Silk Way Rally

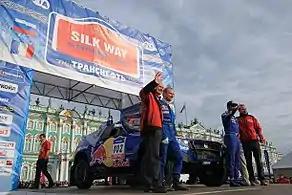
Start ceremony of the rally-marathon "Silk Way 2010" from the Palace Square in St. Petersburg, Russia

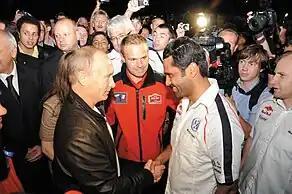
Vladimir Putin on the bivouac of the rally-marathon "Silk Way" meets with the participants of the competition

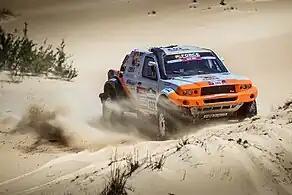
Winner of the Silk Way Rally 2012 Boris Gadasin

First departure from Moscow for the Silk Way Rally, which saw its number of entries rise, to the delight of the thousands of Muscovites who came to Red Square for the ceremonial start. Ahead of the competitors, seven days of racing and 3,983 km, with 2,366 km of special stages. After the week of hard-fought action it was Poland's Krzysztof Holowczyc scoring the biggest win of his career, ahead of the disciplines greatest driver, Stéphane Peterhansel, while in the truck category, Alès Loprais got revenge from the previous year.